Saif Ali Khan

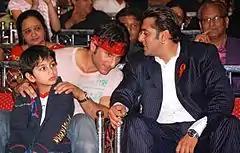
Pictured with co-actor Salman at an event for World Aids Day in 2007, with whom he co-starred in the ensemble drama "Hum Saath-Saath Hain" (1999)Khan's biggest commercial success of the decade.

After four consecutive years of poorly-received films, Khan's career prospects began to improve in 1999; he appeared in four films: "Yeh Hai Mumbai Meri Jaan", "Kachche Dhaage", "Aarzoo", and "Hum Saath-Saath Hain". The romantic comedy "Yeh Hai Mumbai Meri Jaan" (alongside Twinkle Khanna) and the romance "Aarzoo" (alongside Madhuri Dixit and Akshay Kumar) earned little at the box office, but the action-thriller "Kachche Dhaage" (a story about two estranged brothers becoming the target of a terrorist conspiracy) was Khan's first commercial success since "Main Khiladi Tu Anari". Directed by Milan Luthria, the film was generally well received, but critics noted that Khan was overshadowed by co-actor Ajay Devgn. The film, however, earned Khan his second Best Supporting Actor nomination at Filmfare. Khan described his final release of the year, the Sooraj Barjatya-directed family drama "Hum Saath-Saath Hain", as a "morale-booster". The film featured an ensemble cast (Mohnish Behl, Tabu, Salman Khan, Sonali Bendre and Karisma Kapoor) and emerged as the highest-grossing film of the year, earning over worldwide. During the filming of "Hum Saath-Saath Hain", Khan was charged with poaching two blackbucks in Kankani along with co-stars Salman, Tabu, Bendre and Neelam Kothari. That year, he also appeared briefly in the David Dhawan-directed comedy "Biwi No.1", a box office hit.